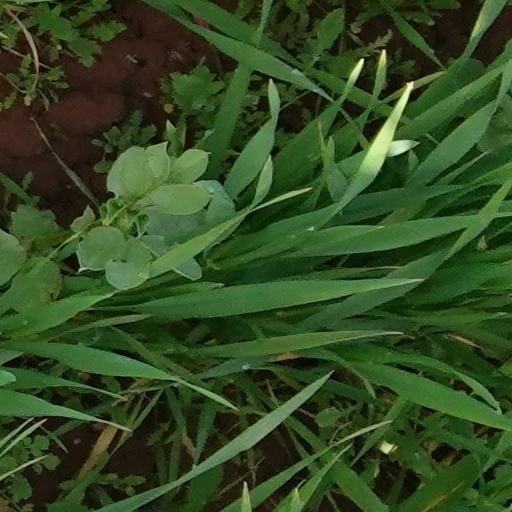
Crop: wheat